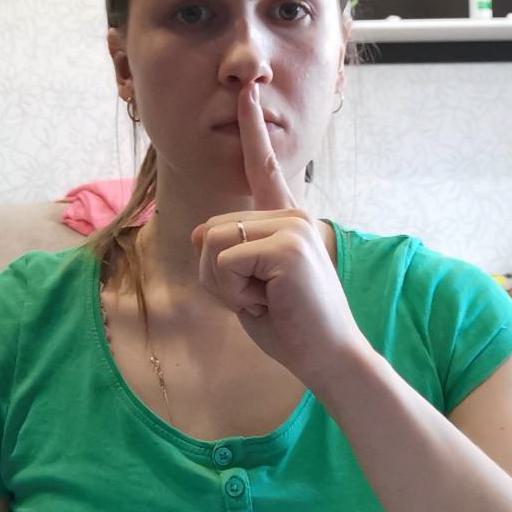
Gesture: mute